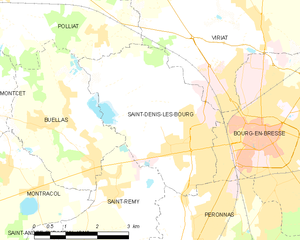
Carte des communes françaises: Saint-Denis-lès-Bourg